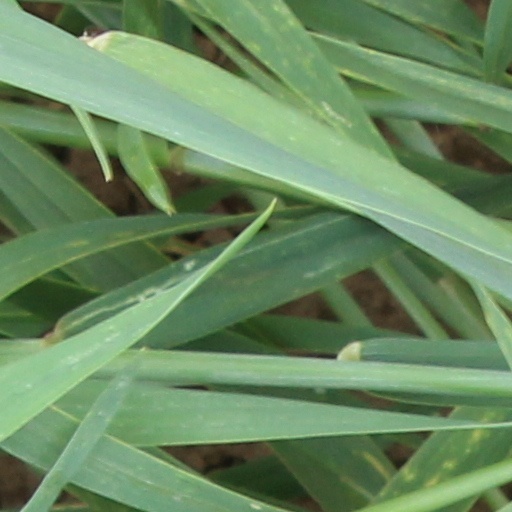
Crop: wheat